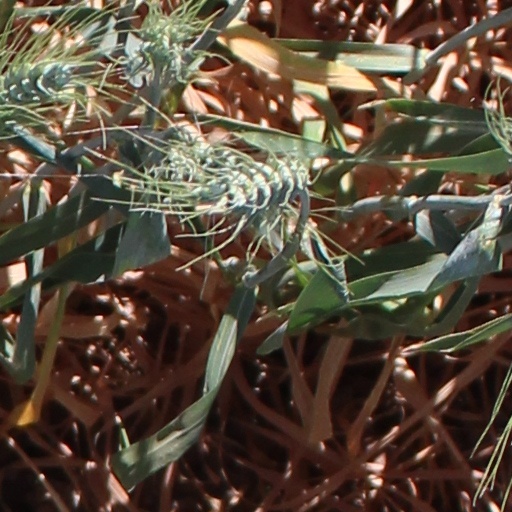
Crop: wheat